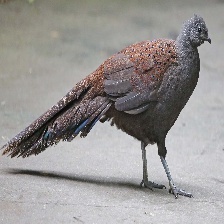
Species: BORNEAN PHEASANT
Scientific name: POLYPLECTRON SCHLEIERMACHERI